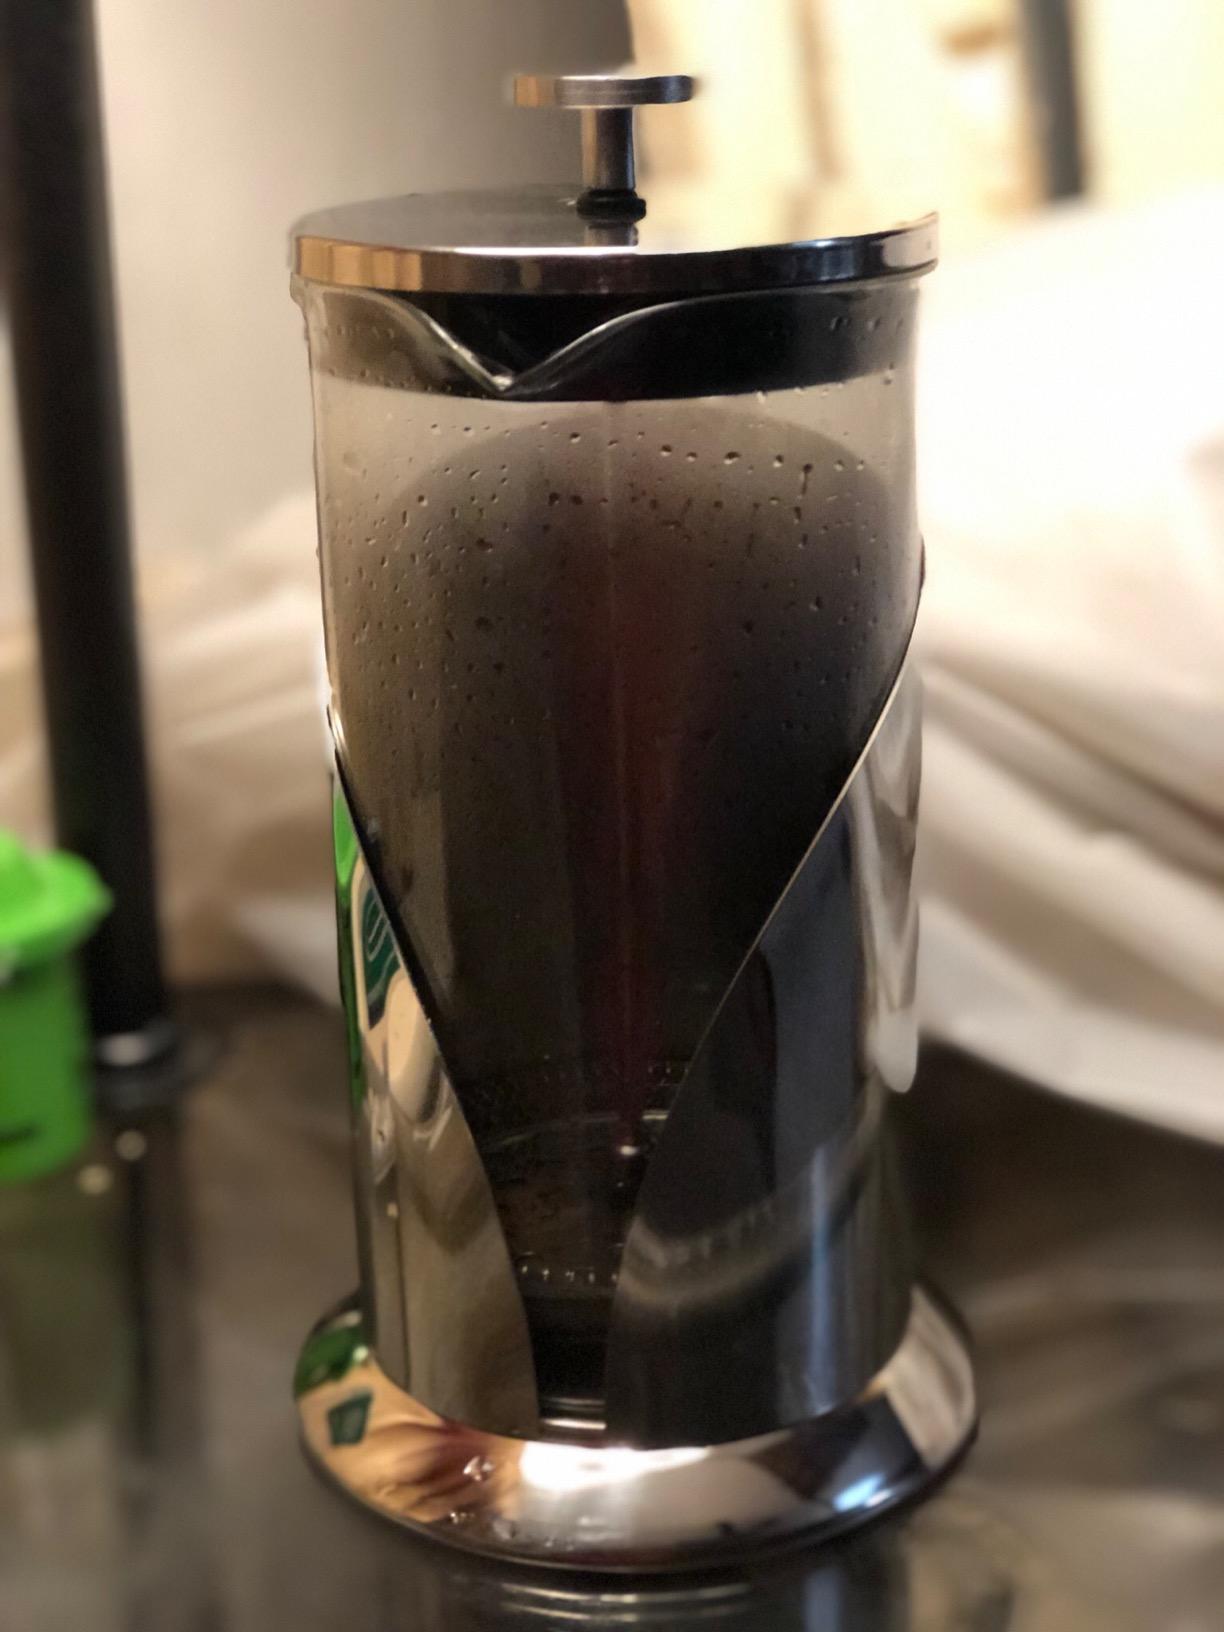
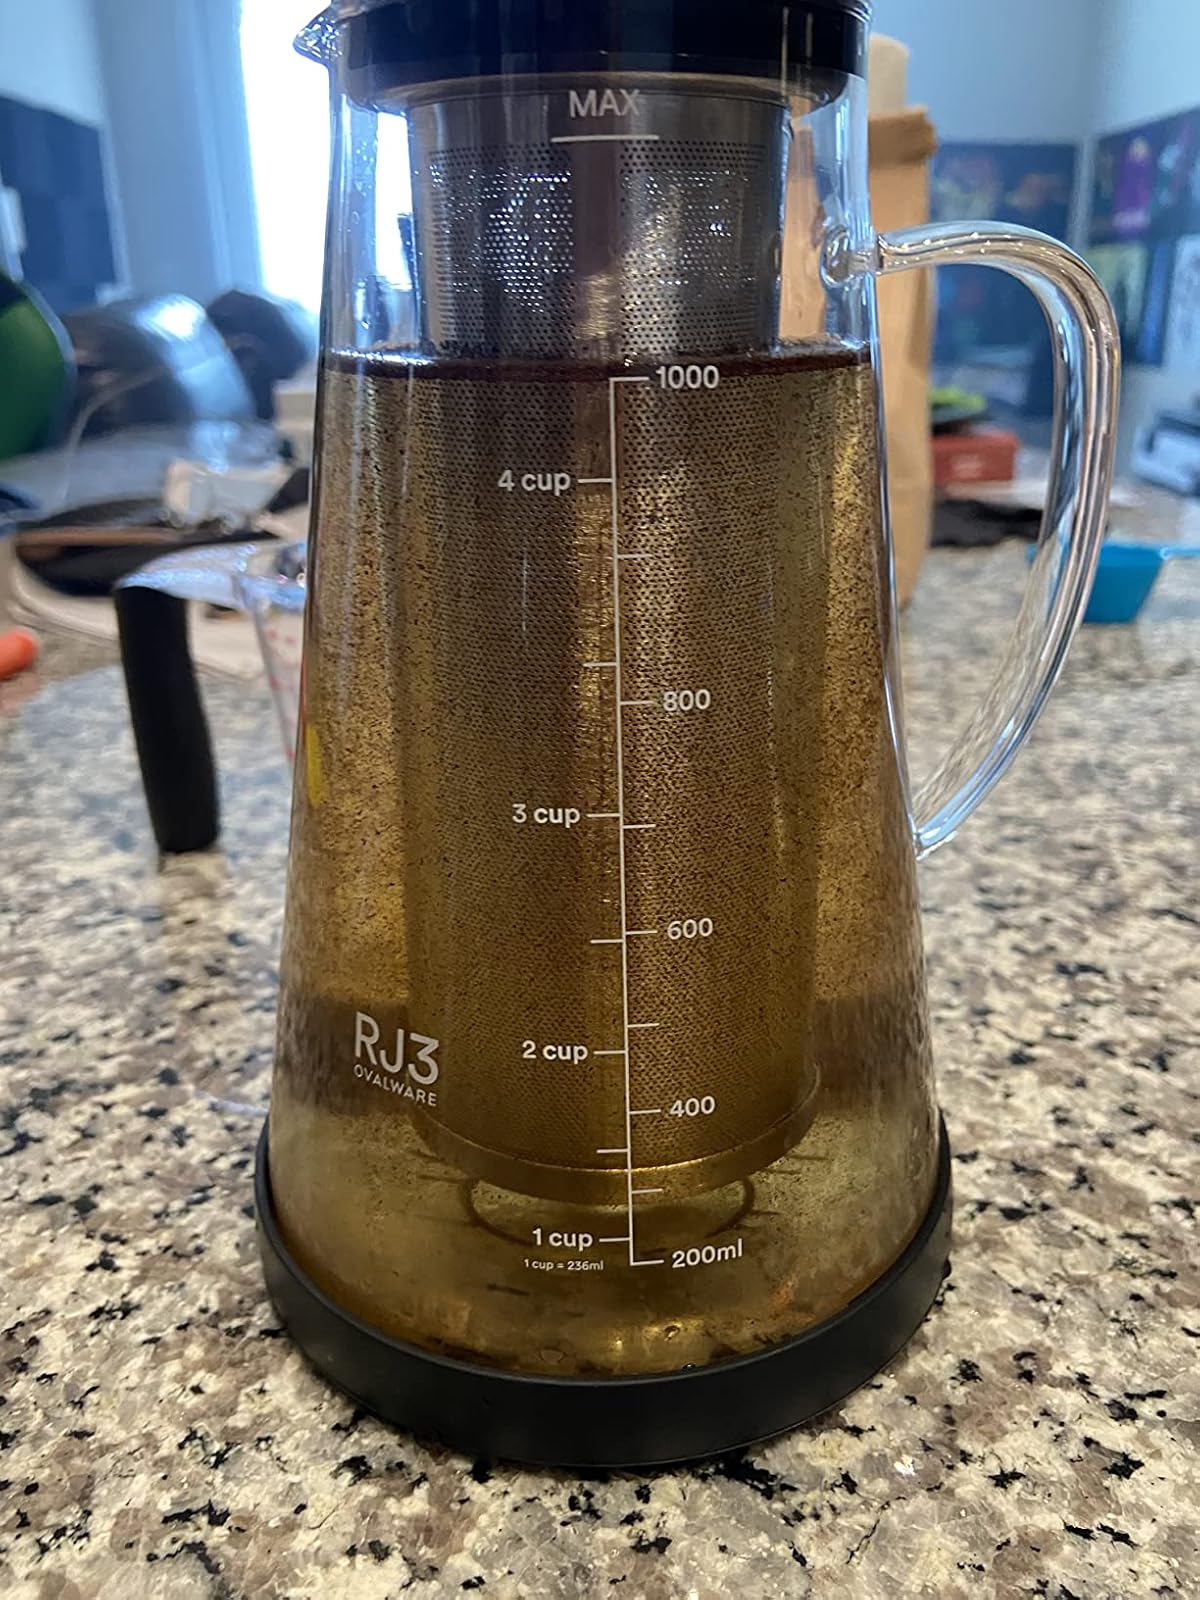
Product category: items_tea
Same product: no